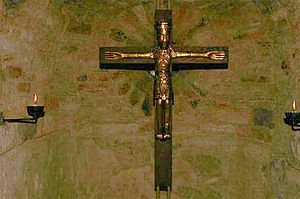
Åbykorset
Kopien af Åbykorset i krypten under Vor Frue Kirke i Århus
da:Åbykorset, også kendt som Det gyldne krucifiks fra ca. 1050 er Danmarks ældste krucifiks, og befinder sig på Nationalmuseet, men en kopi findes blandt andet i krypten under Vor Frue Kirke i Århus, som dette billede viser.
Åbykorset, også kendt som Det gyldne krucifiks fra ca.1050 er Danmarks ældste krucifiks, og befinder sig på Nationalmuseet, men en kopi findes blandt andet i middelalderlandsbyen i Brøndby og i krypten under Vor Frue Kirke i Århus.